Aimery of Cyprus

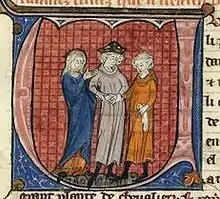
Marriage of Aimery's second wife Isabella I of Jerusalem and her first husband, Humphrey IV of Toron

Conrad of Wittelsbach, the archbishop of Mainz, who arrived to Acre on 20 September, was the first to propose that the crown should be offered to Aimery. Since Aimery's first wife had died, he could marry the widowed queen of Jerusalem, Isabella I. Although Aymar, the patriarch of Jerusalem, stated that the marriage would be uncanonical, Joscius, archbishop of Tyre, started negotiations with Aimery who accepted the offer. The patriarch also withdrew his objections and crowned Aimery and Isabella in Tyre in January 1198.